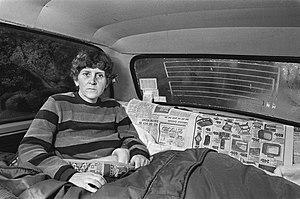
"Un territoire donné est en situation de crise du logement lorsqu’il apparaît « de façon brusque et intense, et pour une période donnée » un déséquilibre entre l'offre et la demande de logement. La durée prise en compte est souvent longue. Certains étendent largement la notion de ""crise"" pour l'appliquer à toute situation leur apparaissant imparfaite et ainsi justifier une action importante.